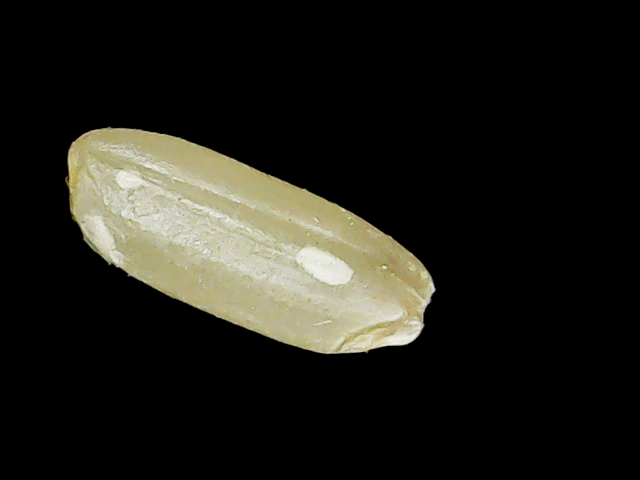
Rice variety: Binadhan17